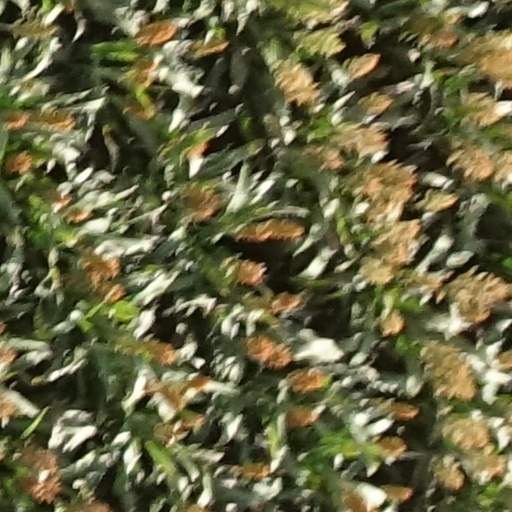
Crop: sorghum